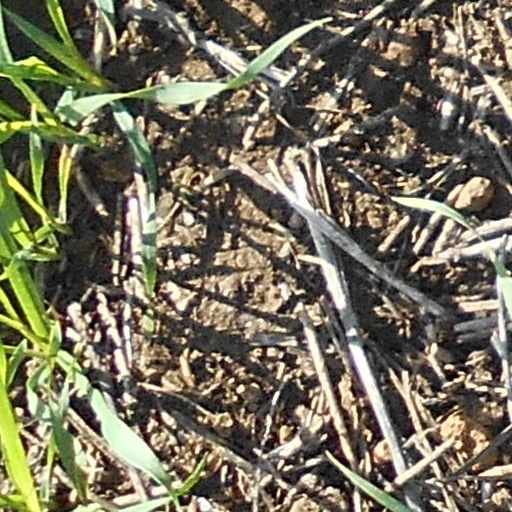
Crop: wheat